Bavaria

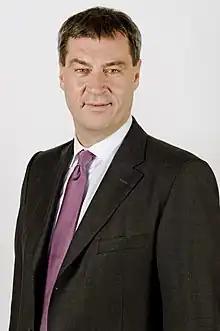
Markus Söder, the current prime minister of Bavaria

Bavaria shares international borders with Austria (Salzburg, Tyrol, Upper Austria and Vorarlberg) and the Czech Republic (Karlovy Vary, Plzeň and South Bohemian Regions), as well as with Switzerland (across Lake Constance to the Canton of St. Gallen).